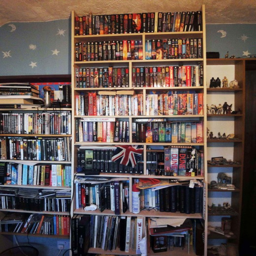
the original bookcase and shelving which was made from recycled wood veneered furniture .